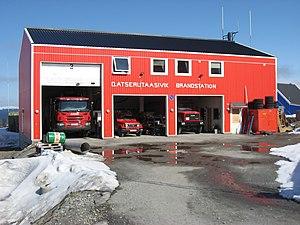
Caserne des pompiers d'Upernavik, au Groenland.
Une caserne de pompiers est un bâtiment qui sert à loger les pompiers et les matériels nécessaires à la lutte contre l'incendie, notamment le matériel roulant.